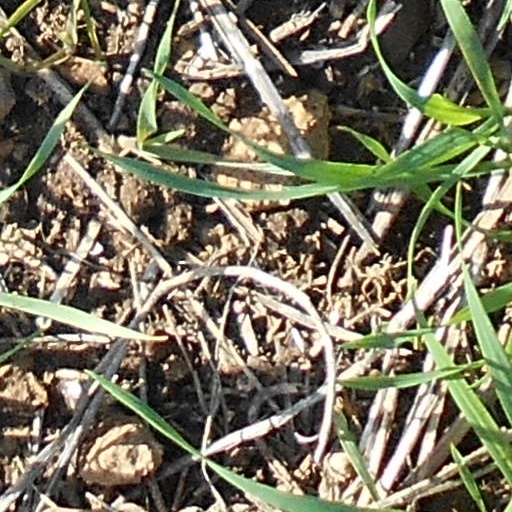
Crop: wheat